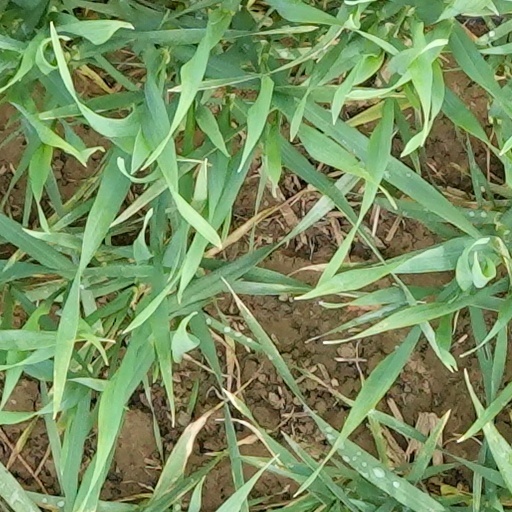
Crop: wheat